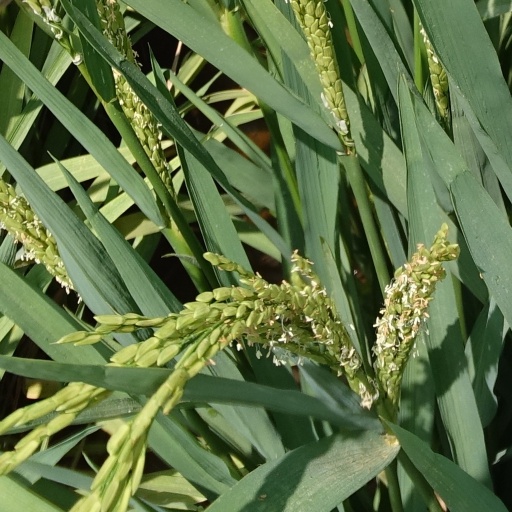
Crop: rice